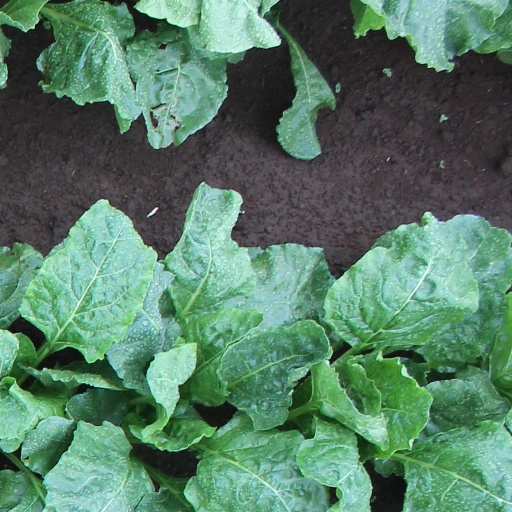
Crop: sugar beet